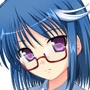
Portrait style: Anime Portrait